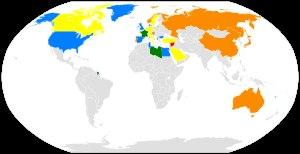
La reconnaissance internationale du Conseil national syrien est minimale puisque le conseil n'est actuellement reconnu que par 7 membres de l'ONU et l'Union européenne comme représentant légitime du peuple syrien au milieu de la guerre civile syrienne, dont trois des cinq membres permanents du Conseil de sécurité. Seule la Libye reconnaît le CNS comme le gouvernement légitime de la Syrie.